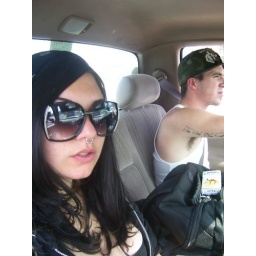
We're in his truck driving home from a buddy's house.